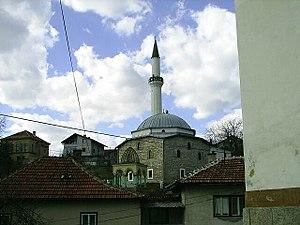
Travnik est une ville et une municipalité de Bosnie-Herzégovine située dans le canton de Bosnie centrale et dans la Fédération de Bosnie-et-Herzégovine. Selon les premiers résultats du recensement bosnien de 2013, la ville intra muros compte 16 534 habitants et la municipalité 57 543.
La mosquée de Hasan-aga, également connue sous le nom de Jeni džamija, est située en Bosnie-Herzégovine, dans la ville de Travnik et dans la municipalité de Travnik. Elle a été construite en 1549 et est inscrite sur la liste des monuments nationaux de Bosnie-Herzégovine.
Cet article recense les monuments nationaux situés sur le territoire de la municipalité de Travnik en Bosnie-Herzégovine et dans la Fédération de Bosnie-et-Herzégovine. La liste établie par la Commission pour la protection des monuments nationaux compte 15 monuments nationaux inscrits sur la liste principale et 10 monuments inscrits sur une liste provisoire.